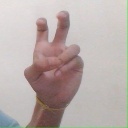
अक्षर: ई